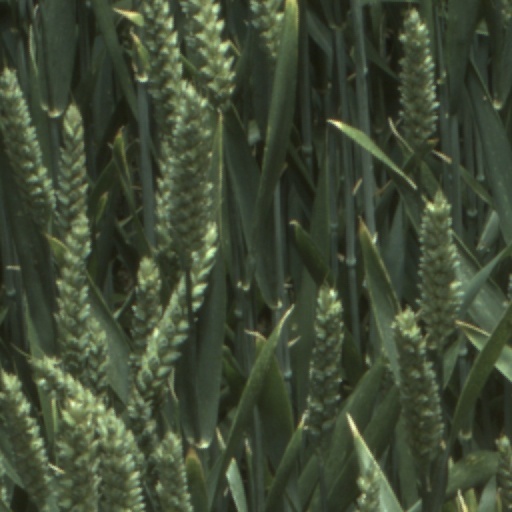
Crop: wheat